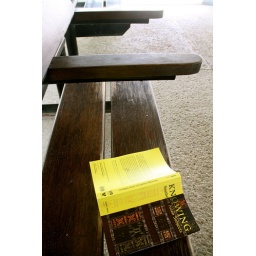
Was reading a book at a bus stop by the highway